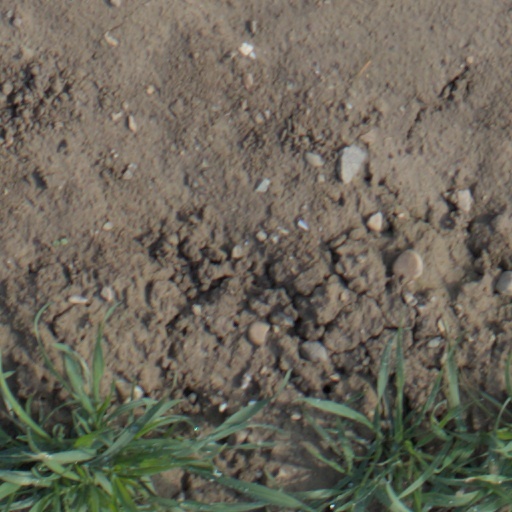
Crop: wheat